Tampico (film)

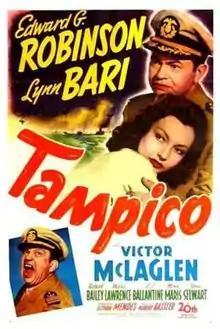
1944 theatrical poster

Tampico is a 1944 drama/war film directed by Lothar Mendes and starring Edward G. Robinson, Lynn Bari, Victor McLaglen, Marc Lawrence, and Mona Maris. It was released by 20th Century Fox.